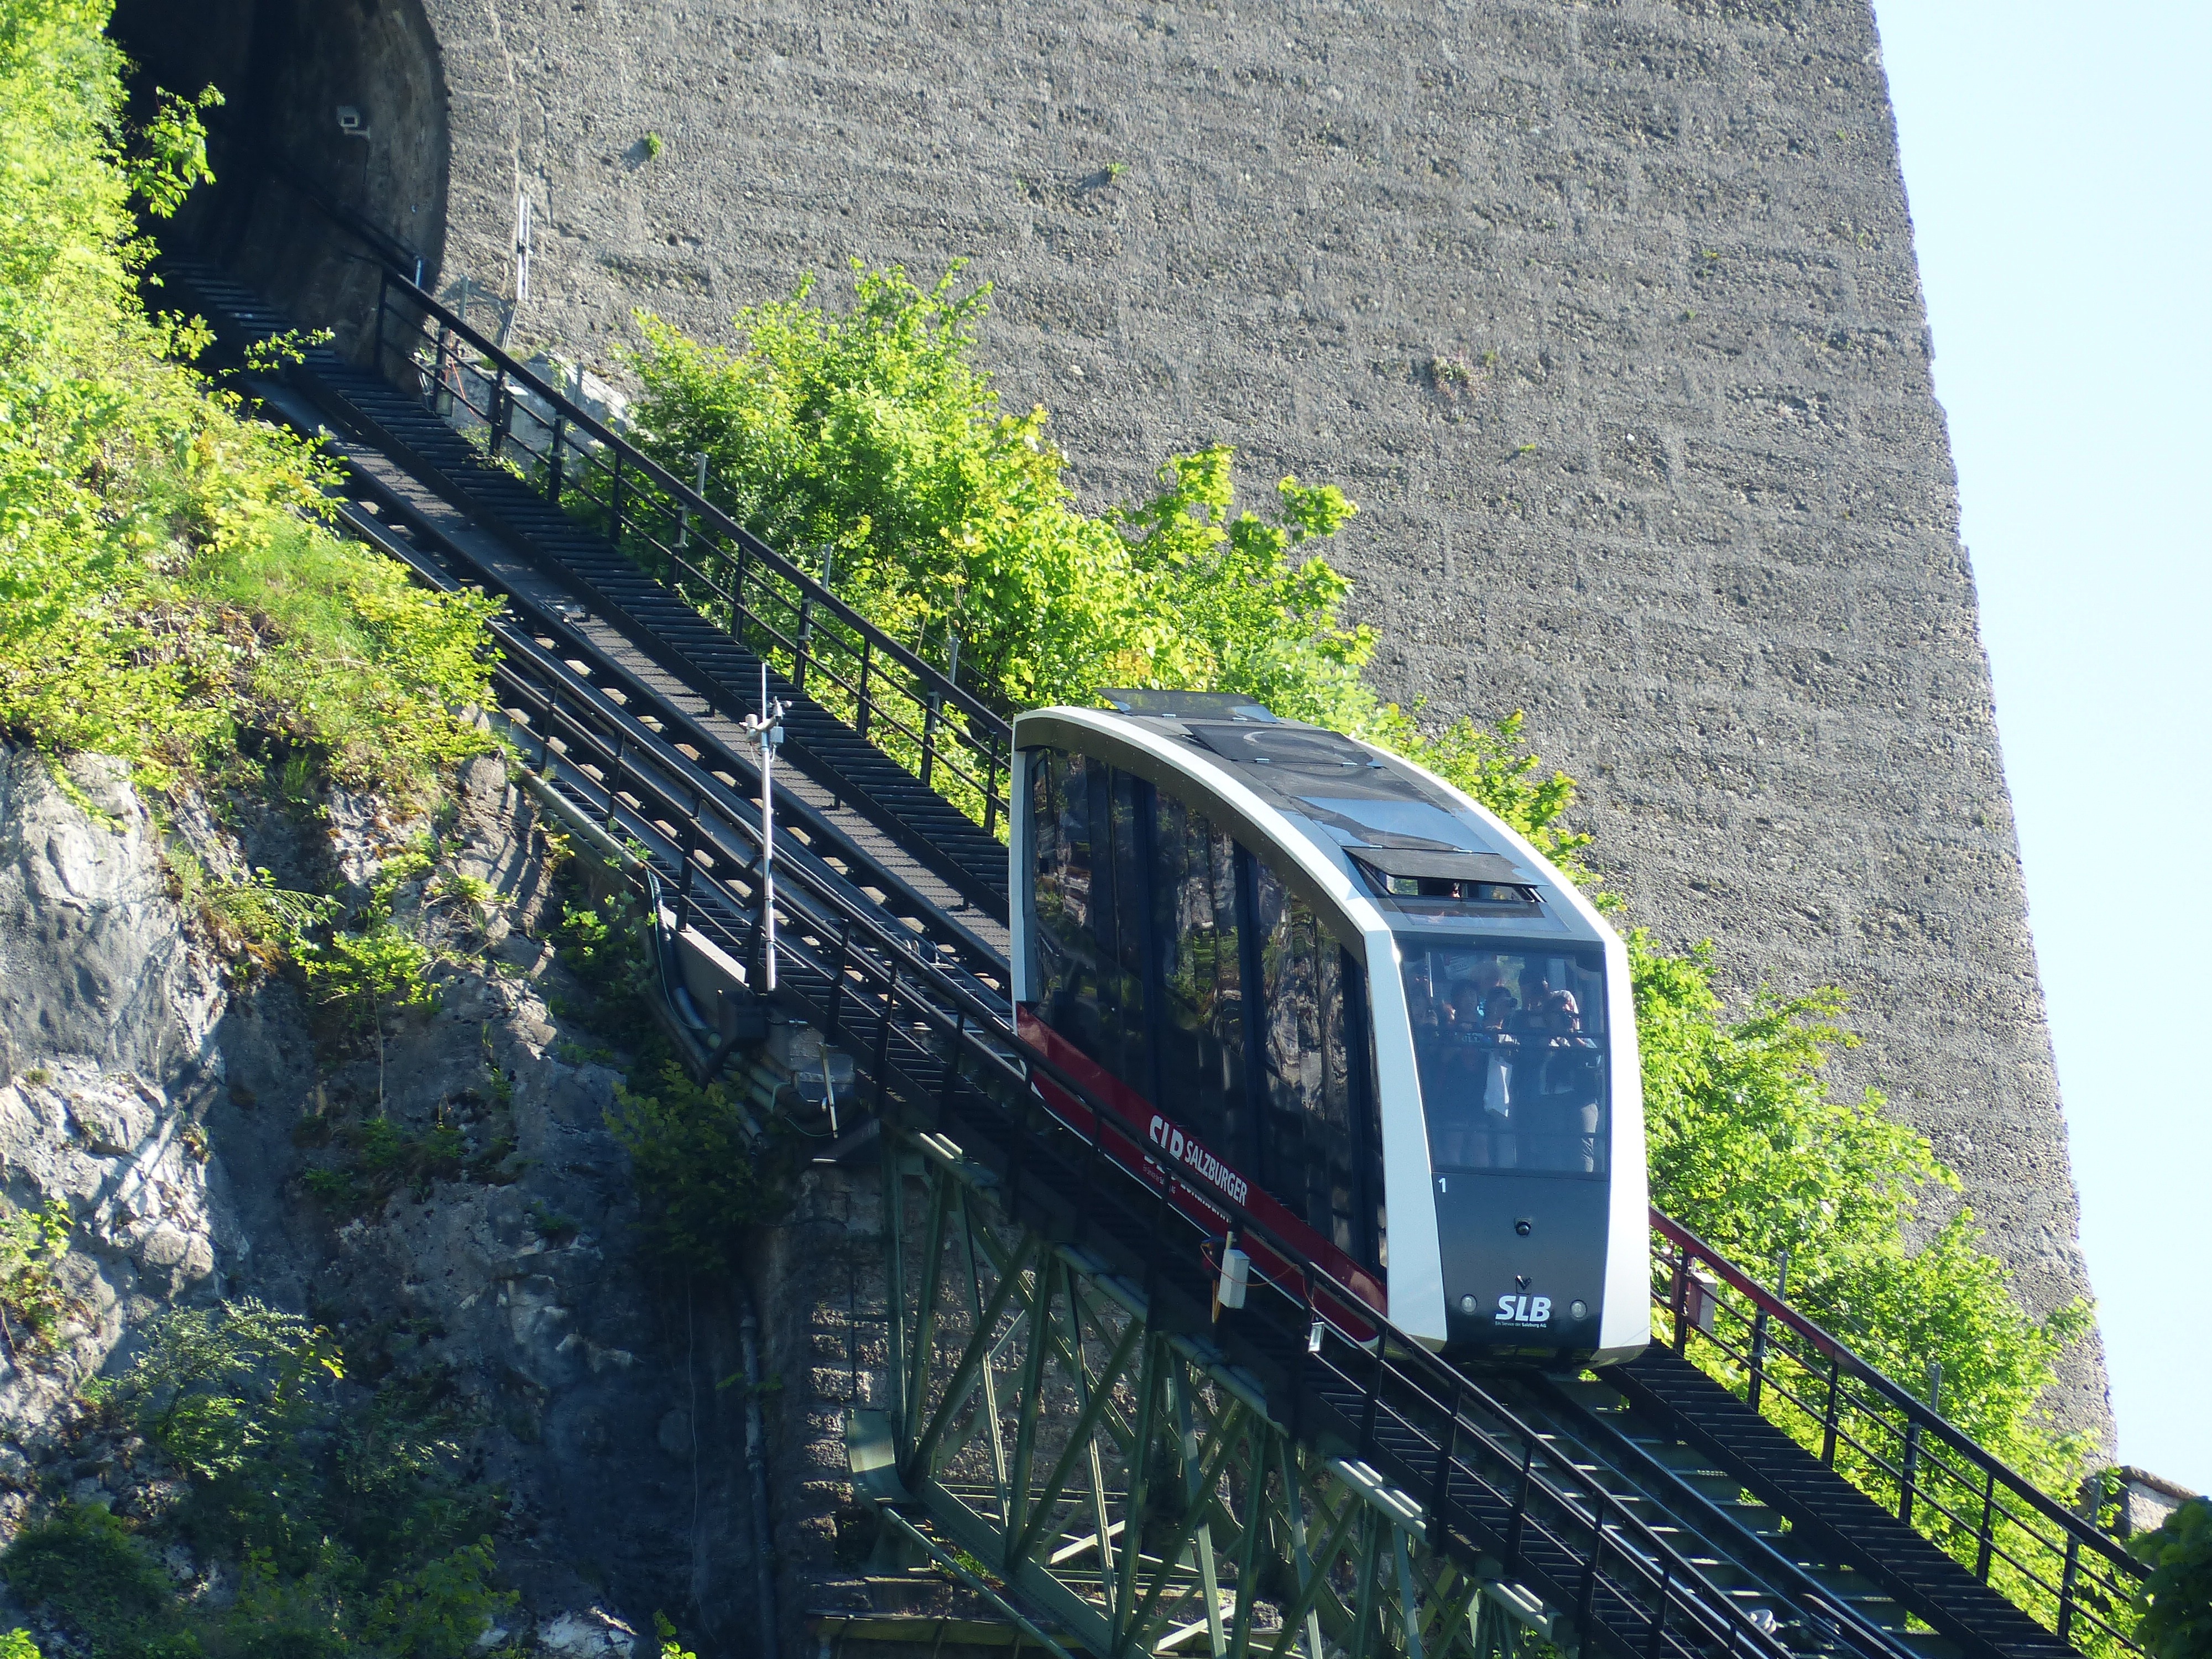
track, train, transport, vehicle, lane, public transport, fortress, locomotive, salzburg, rail transport, rack railway, funicular railway, hohensalzburg fortress, land vehicle, grab bars, rolling stock, metropolitan area, railroad car, fortress rail viaduct